Whoops Apocalypse (film)

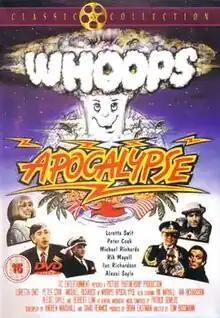
UK DVD cover

Whoops Apocalypse is a 1986 British comedy film directed by Tom Bussmann and starring Loretta Swit, Herbert Lom, and Peter Cook. The film shares the same title as the TV series "Whoops Apocalypse", but uses an almost completely different plot from the series.